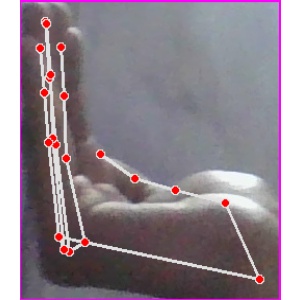
अक्षर: स